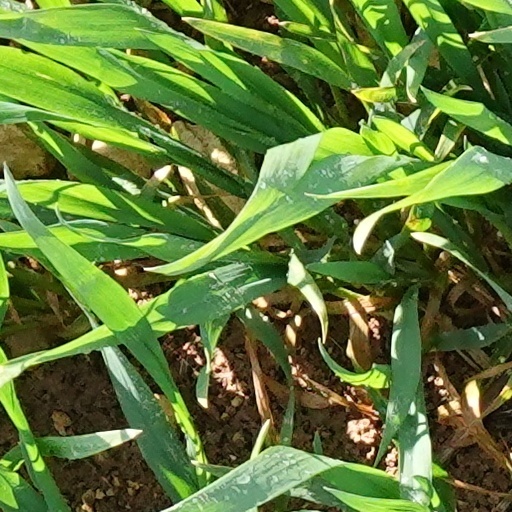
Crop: wheat